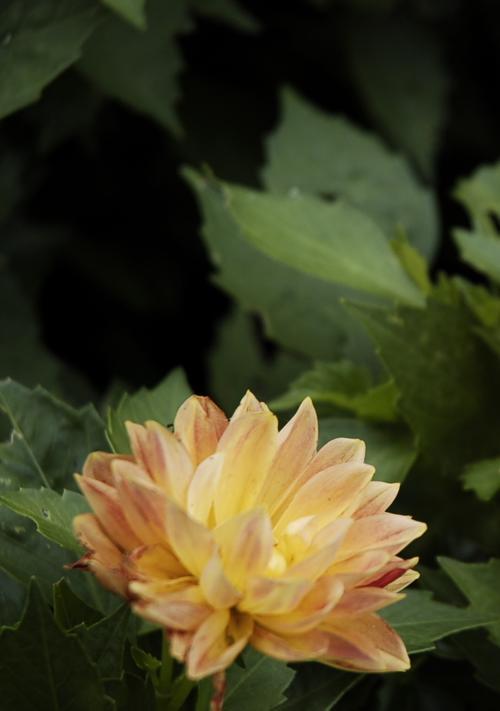
Label: pink-yellow dahlia?